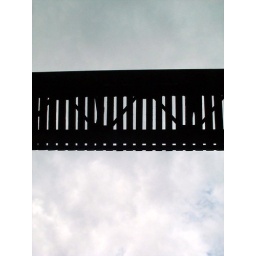
kayaking the river under a swinging bridge a couple weeks ago